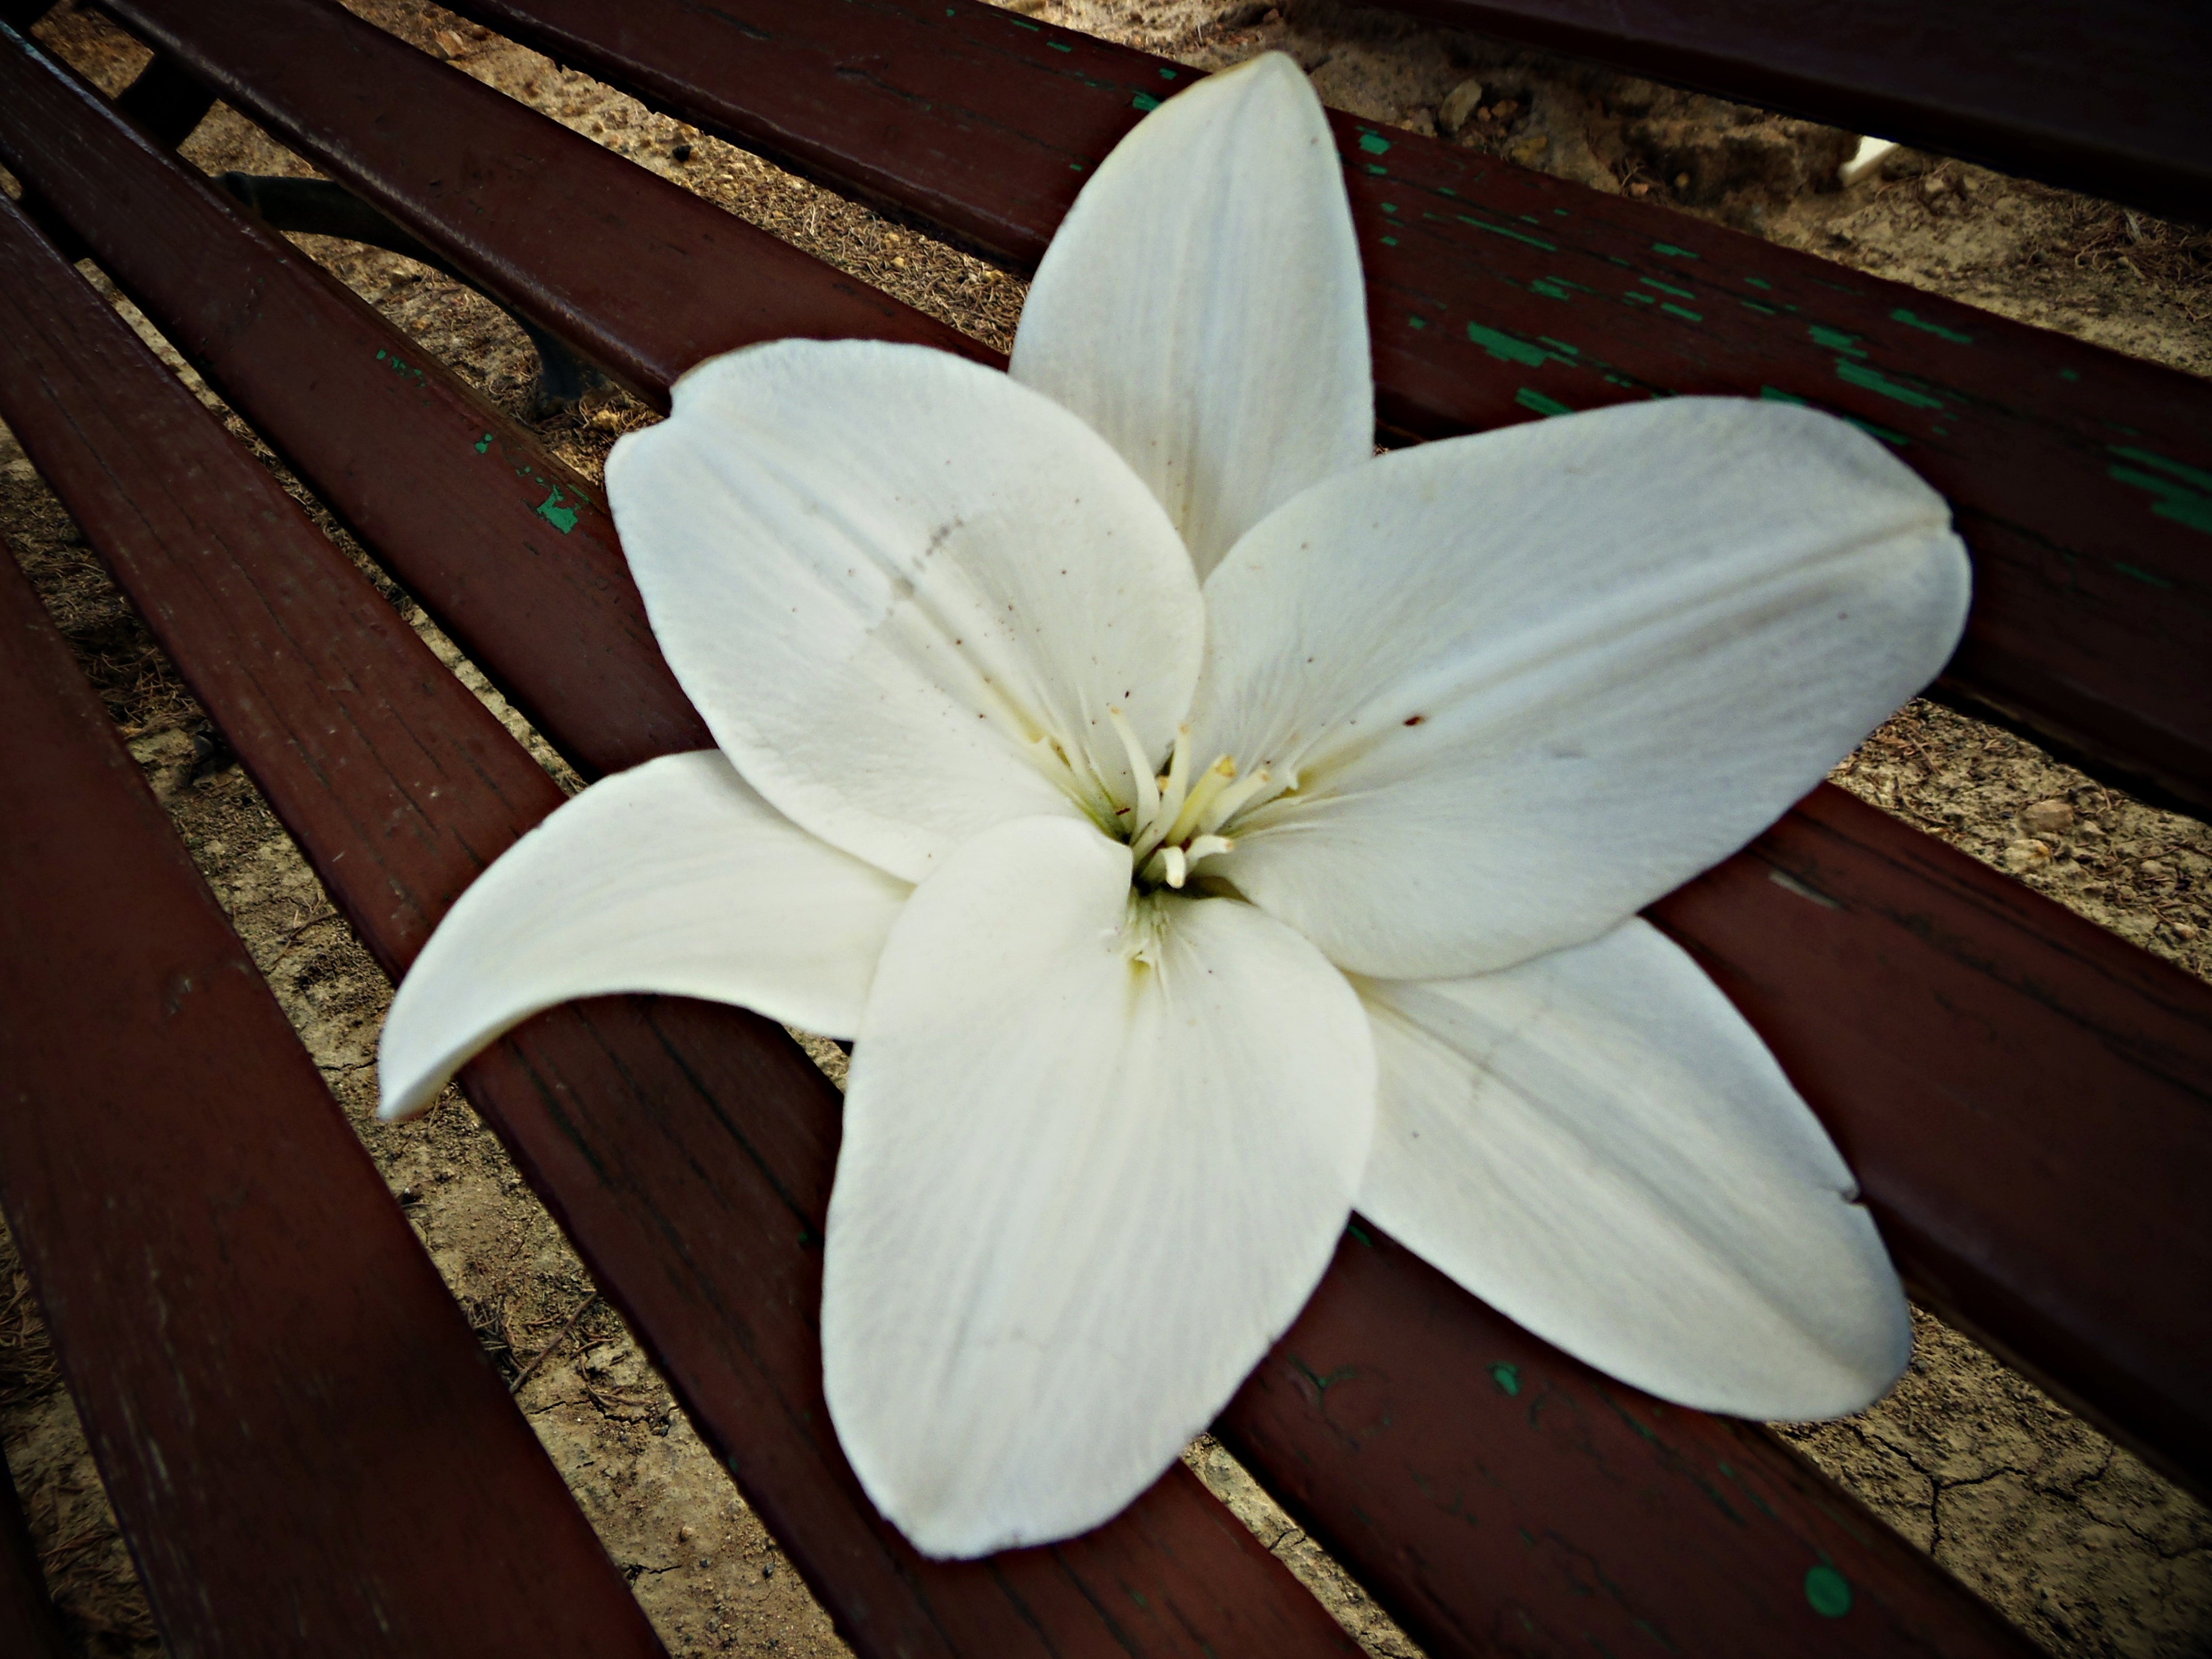
plant, wood, white, flower, petal, spring, macro, peace, rest, flora, flowers, wooden bench, delirium, pistil, beauty, beautiful, lily, caress, flowering plant, lily family